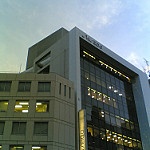
Scene: Outdoor